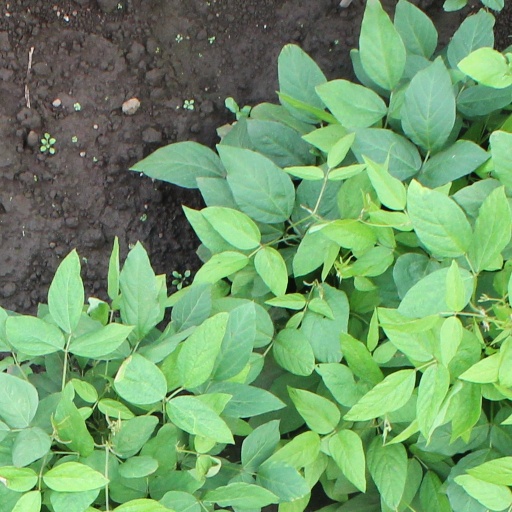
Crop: soybean